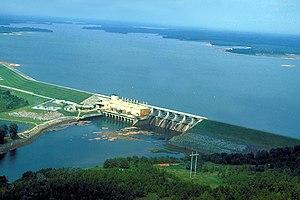
Voici une liste de lacs des États-Unis.